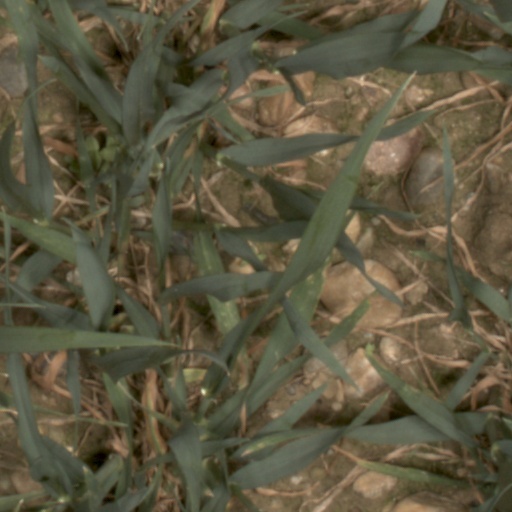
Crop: wheat